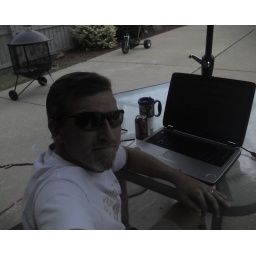
Home office today since my keys are locked in the car (no, the kids aren't in it!)